Burgundian State

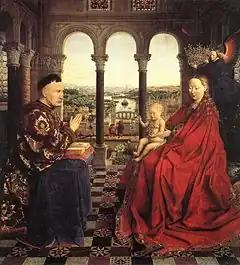
Jan van Eyck, "The Virgin of Chancellor Rolin", c. 1435

The Court of Burgundy was itinerant. There was no such thing as a capital, although some towns could have claimed it. Dijon was the traditional capital of the Dukes of Burgundy, and it was there Philip the Bold founded the Palace of the Dukes and the Chartreuse of Champmol, which was meant to be a burial place for the dynasty. But Philip the Good and his successors preferred to stay in the Netherlands, in towns such as Brussels, Ghent, Bruges, Lille, Arras and Hesdin.